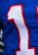
Number: 1